Specimens of Archaeopteryx

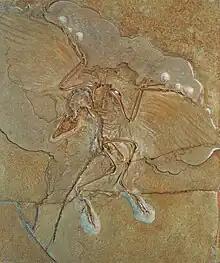
The Berlin specimen

Andreas Wagner produced the first description of the fossil despite having not yet seen it; his interpretation was based on reports of Albert Oppel and Friedrich Ernst Witte. Wagner compared the specimen to the long-tailed pterosaur "Rhamphorhynchus" and suggested the integument of the London specimen as not being identical to bird feathers. Indeed, Wagner believed the specimen to represent a reptile and attempted to name it "Griphosaurus", the enigmatic reptile.